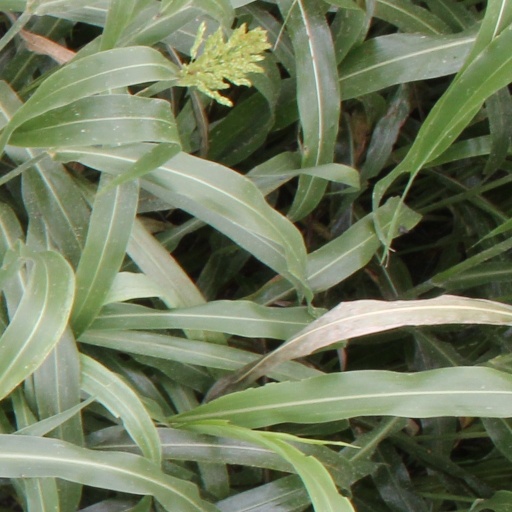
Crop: sorghum